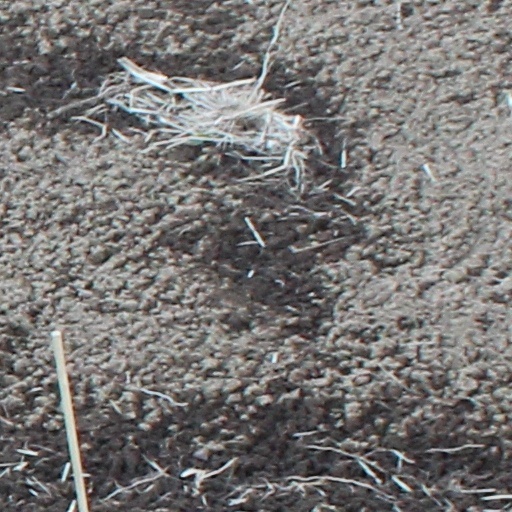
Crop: wheat